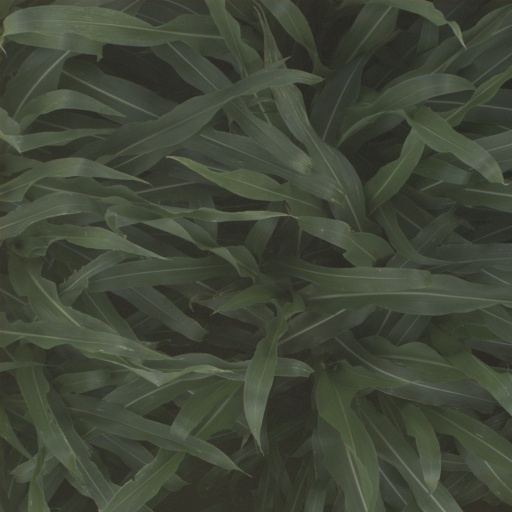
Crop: sorghum